Amos F. Gerald

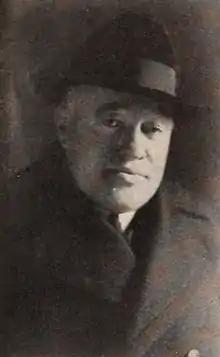
Gerald's son-in-law, Holman Day

Gerald left Maine briefly for Eau Claire, Wisconsin, where he oversaw the regeneration of the town's failing street railway system.